Florida Botanical Gardens

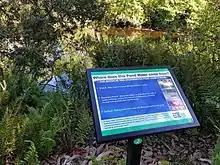
An educational sign about pond water placed in the Florida Botanical Gardens.

A collaboration with Tampa Bay Water is providing educational outreach, as the FBGF was one of a number of organizations and schools that received a combined $30,000 in grant funds from Tampa Bay Water. $5,500 of this money was used to manufacture and install 15 new educational signs about water use and conservation.